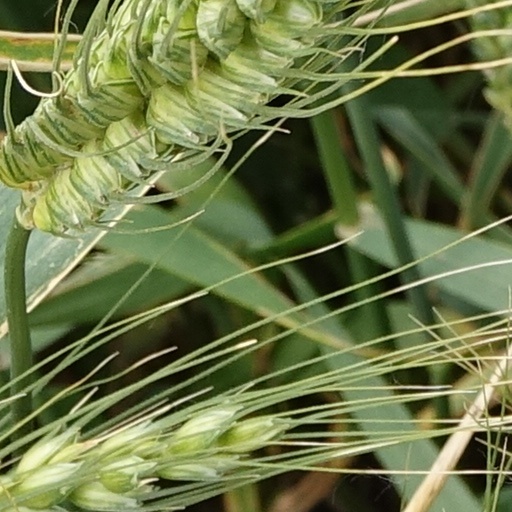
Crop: wheat